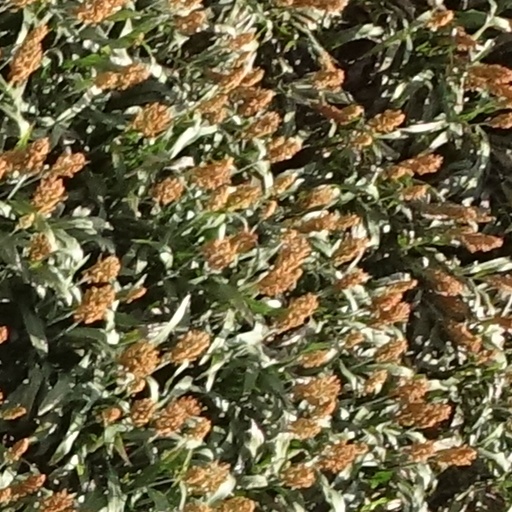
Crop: sorghum